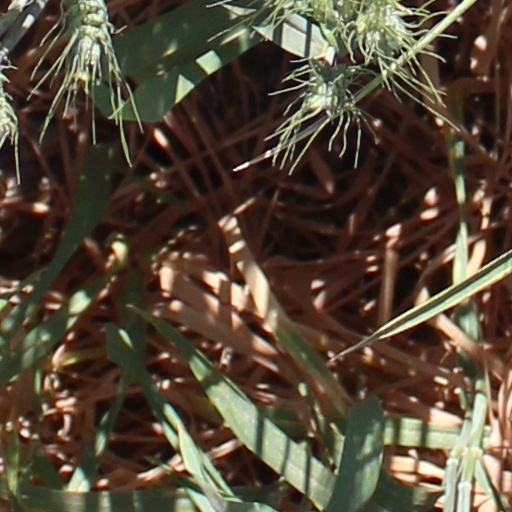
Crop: wheat